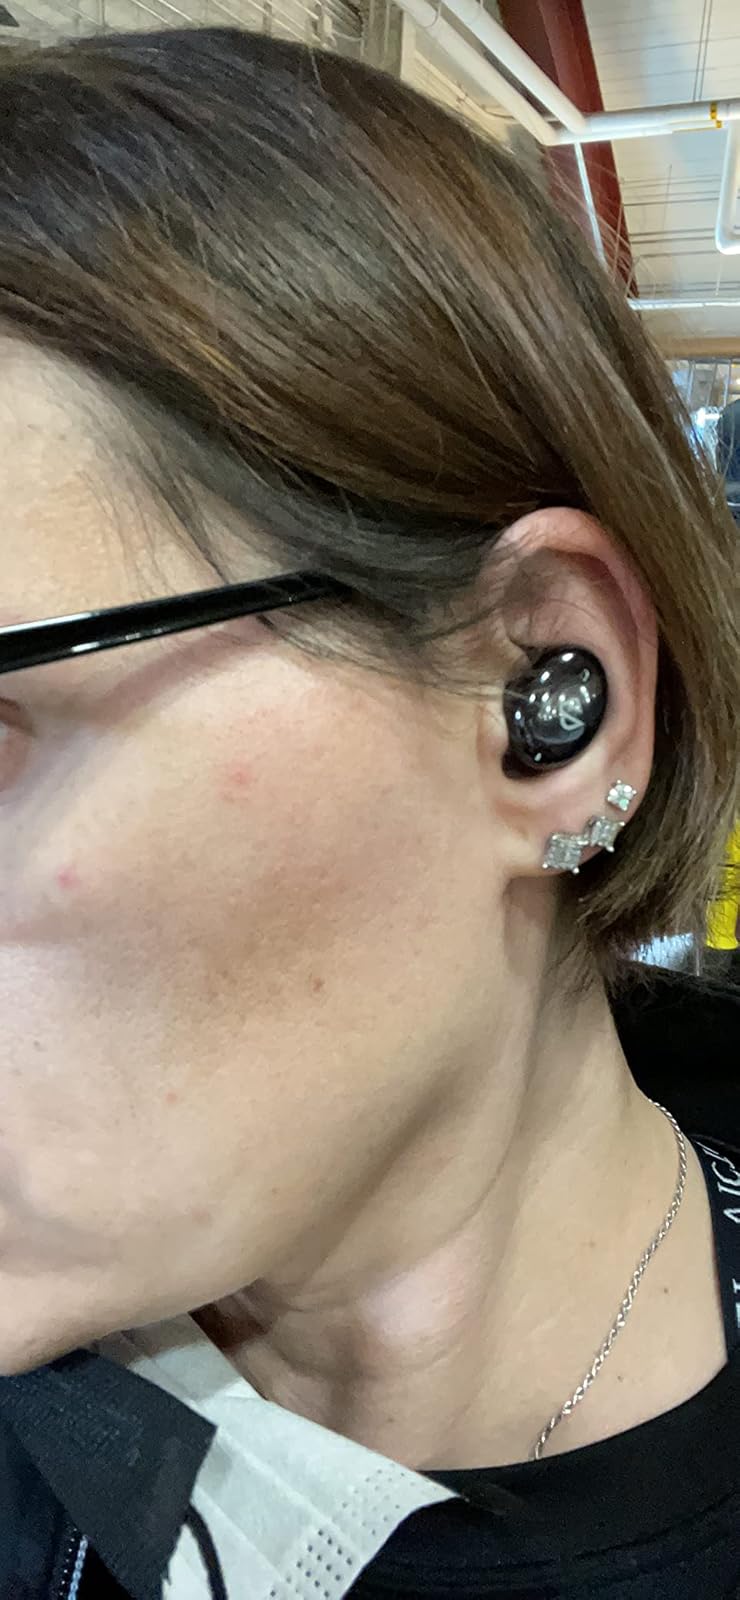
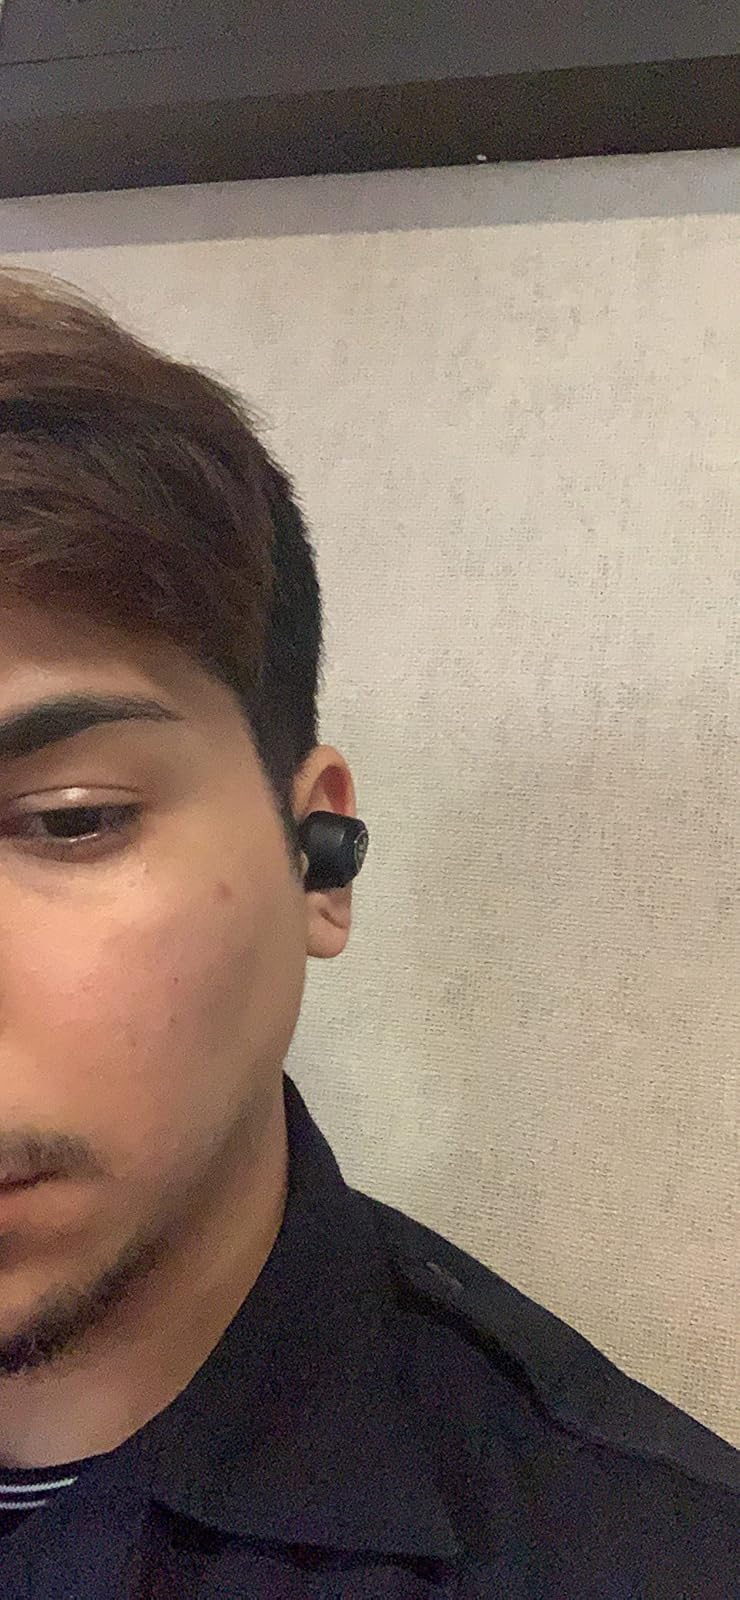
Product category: earbuds
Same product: no